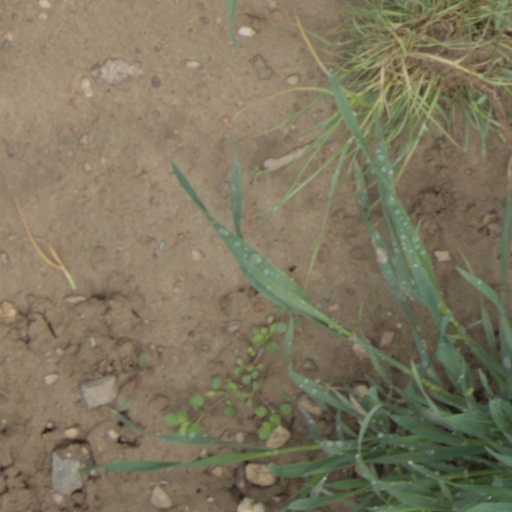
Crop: wheat